Maria Chiara Spinucci

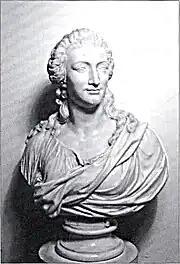
Bust of Maria Chiara Spinucci.

Maria Chiara Spinucci (1741–1792), was an Italian aristocrat, court lady of Duchess Maria Antonia of Bavaria and the morganatic spouse of Prince Francis Xavier of Saxony.